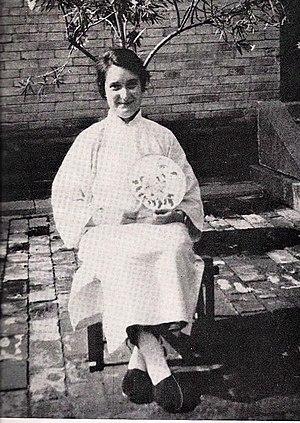
Gladys May Aylward, née le 24 février 1902 à Londres, morte le 3 janvier 1970 à Taipei, est une missionnaire britannique en Chine.